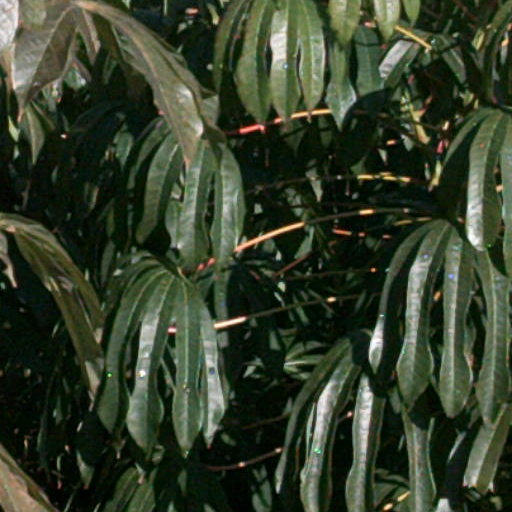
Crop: cassava